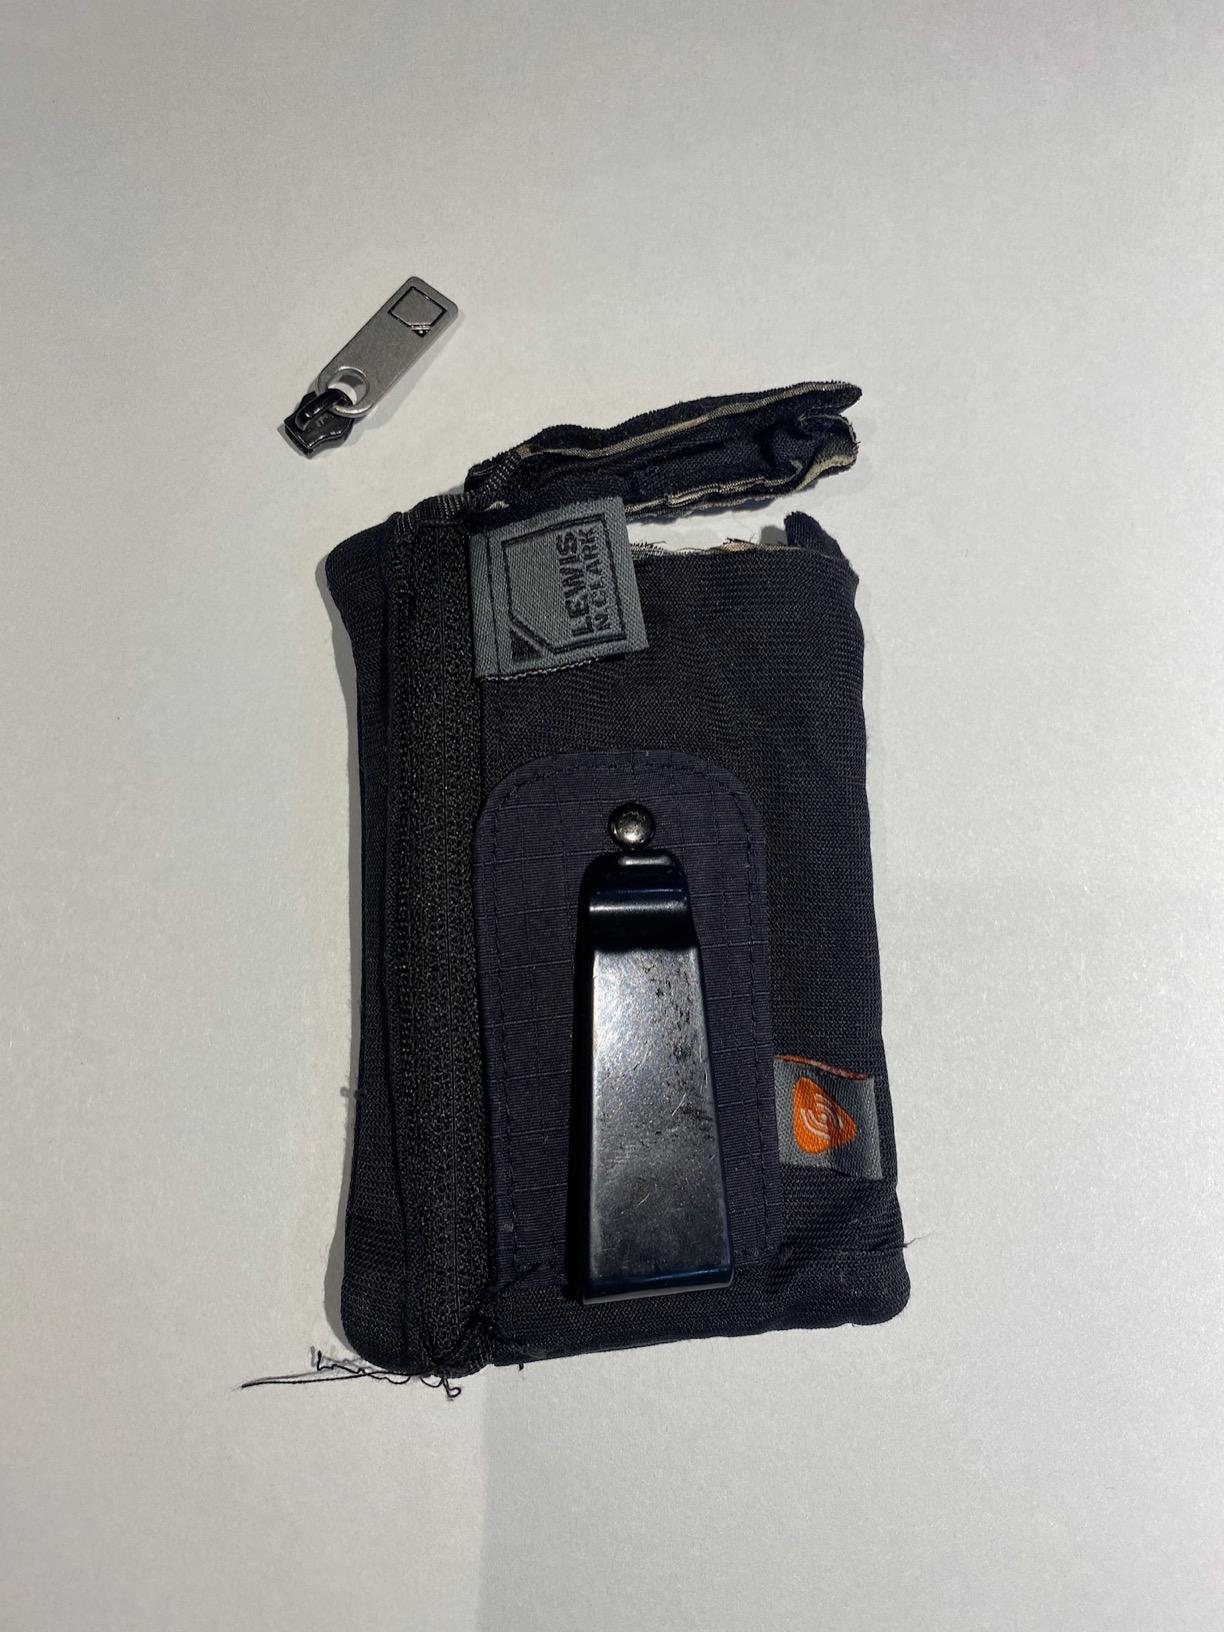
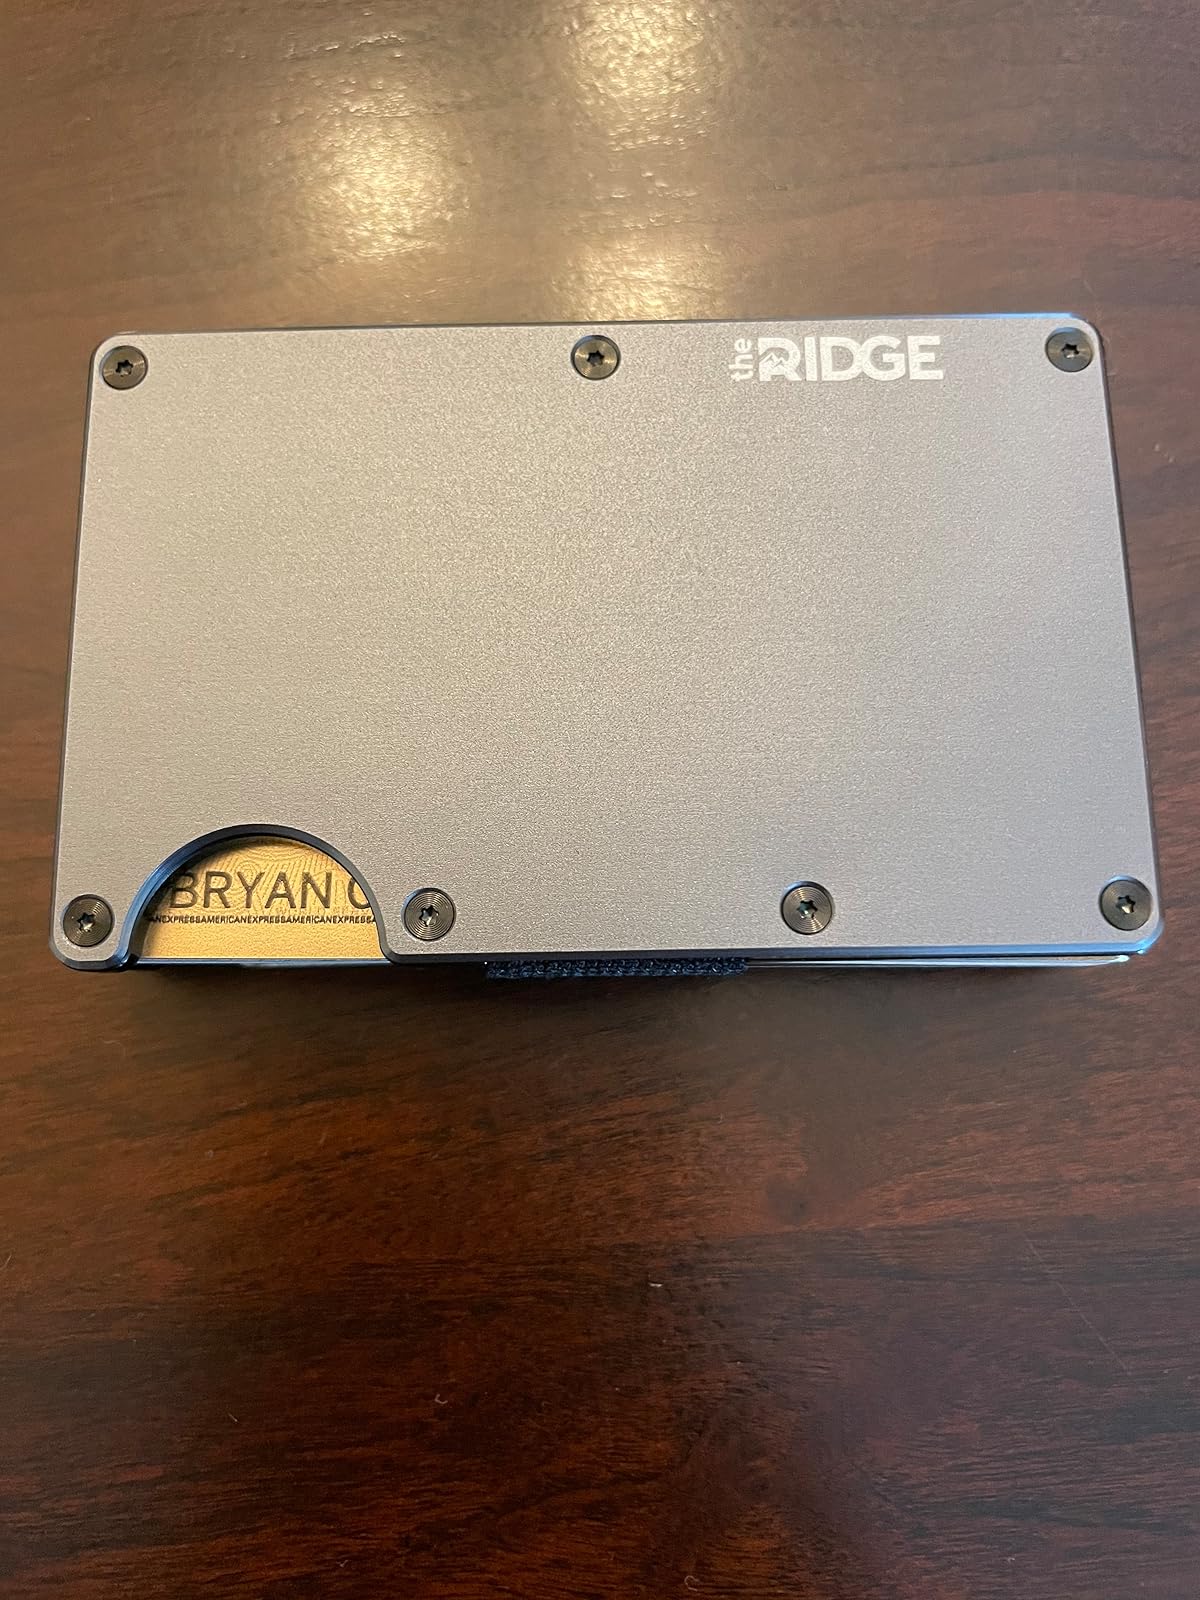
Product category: accessories_wallet
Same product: no